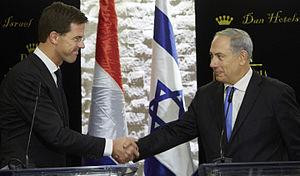
Benyamin Netanyahou, surnommé « Bibi » par ses partisans, né le 21 octobre 1949 à Tel Aviv, est un homme d'État israélien. Président du Likoud, parti national-conservateur, il est Premier ministre d'Israël de 1996 à 1999 et depuis 2009.